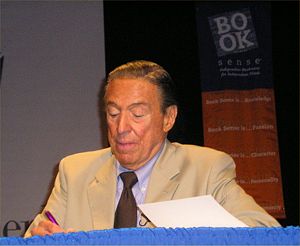
Mike Wallace (journalist)
Mike Wallace i 2007.
Myron Leon "Mike" Wallace var en amerikansk journalist og var tidligere ansat hos Columbia Broadcasting System, hvor han i mange år medvirkede i nyhedsmagasinet 60 Minutes.